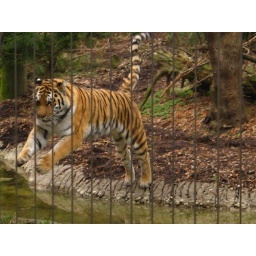
One of the tigers jumping across the creek in their environment.